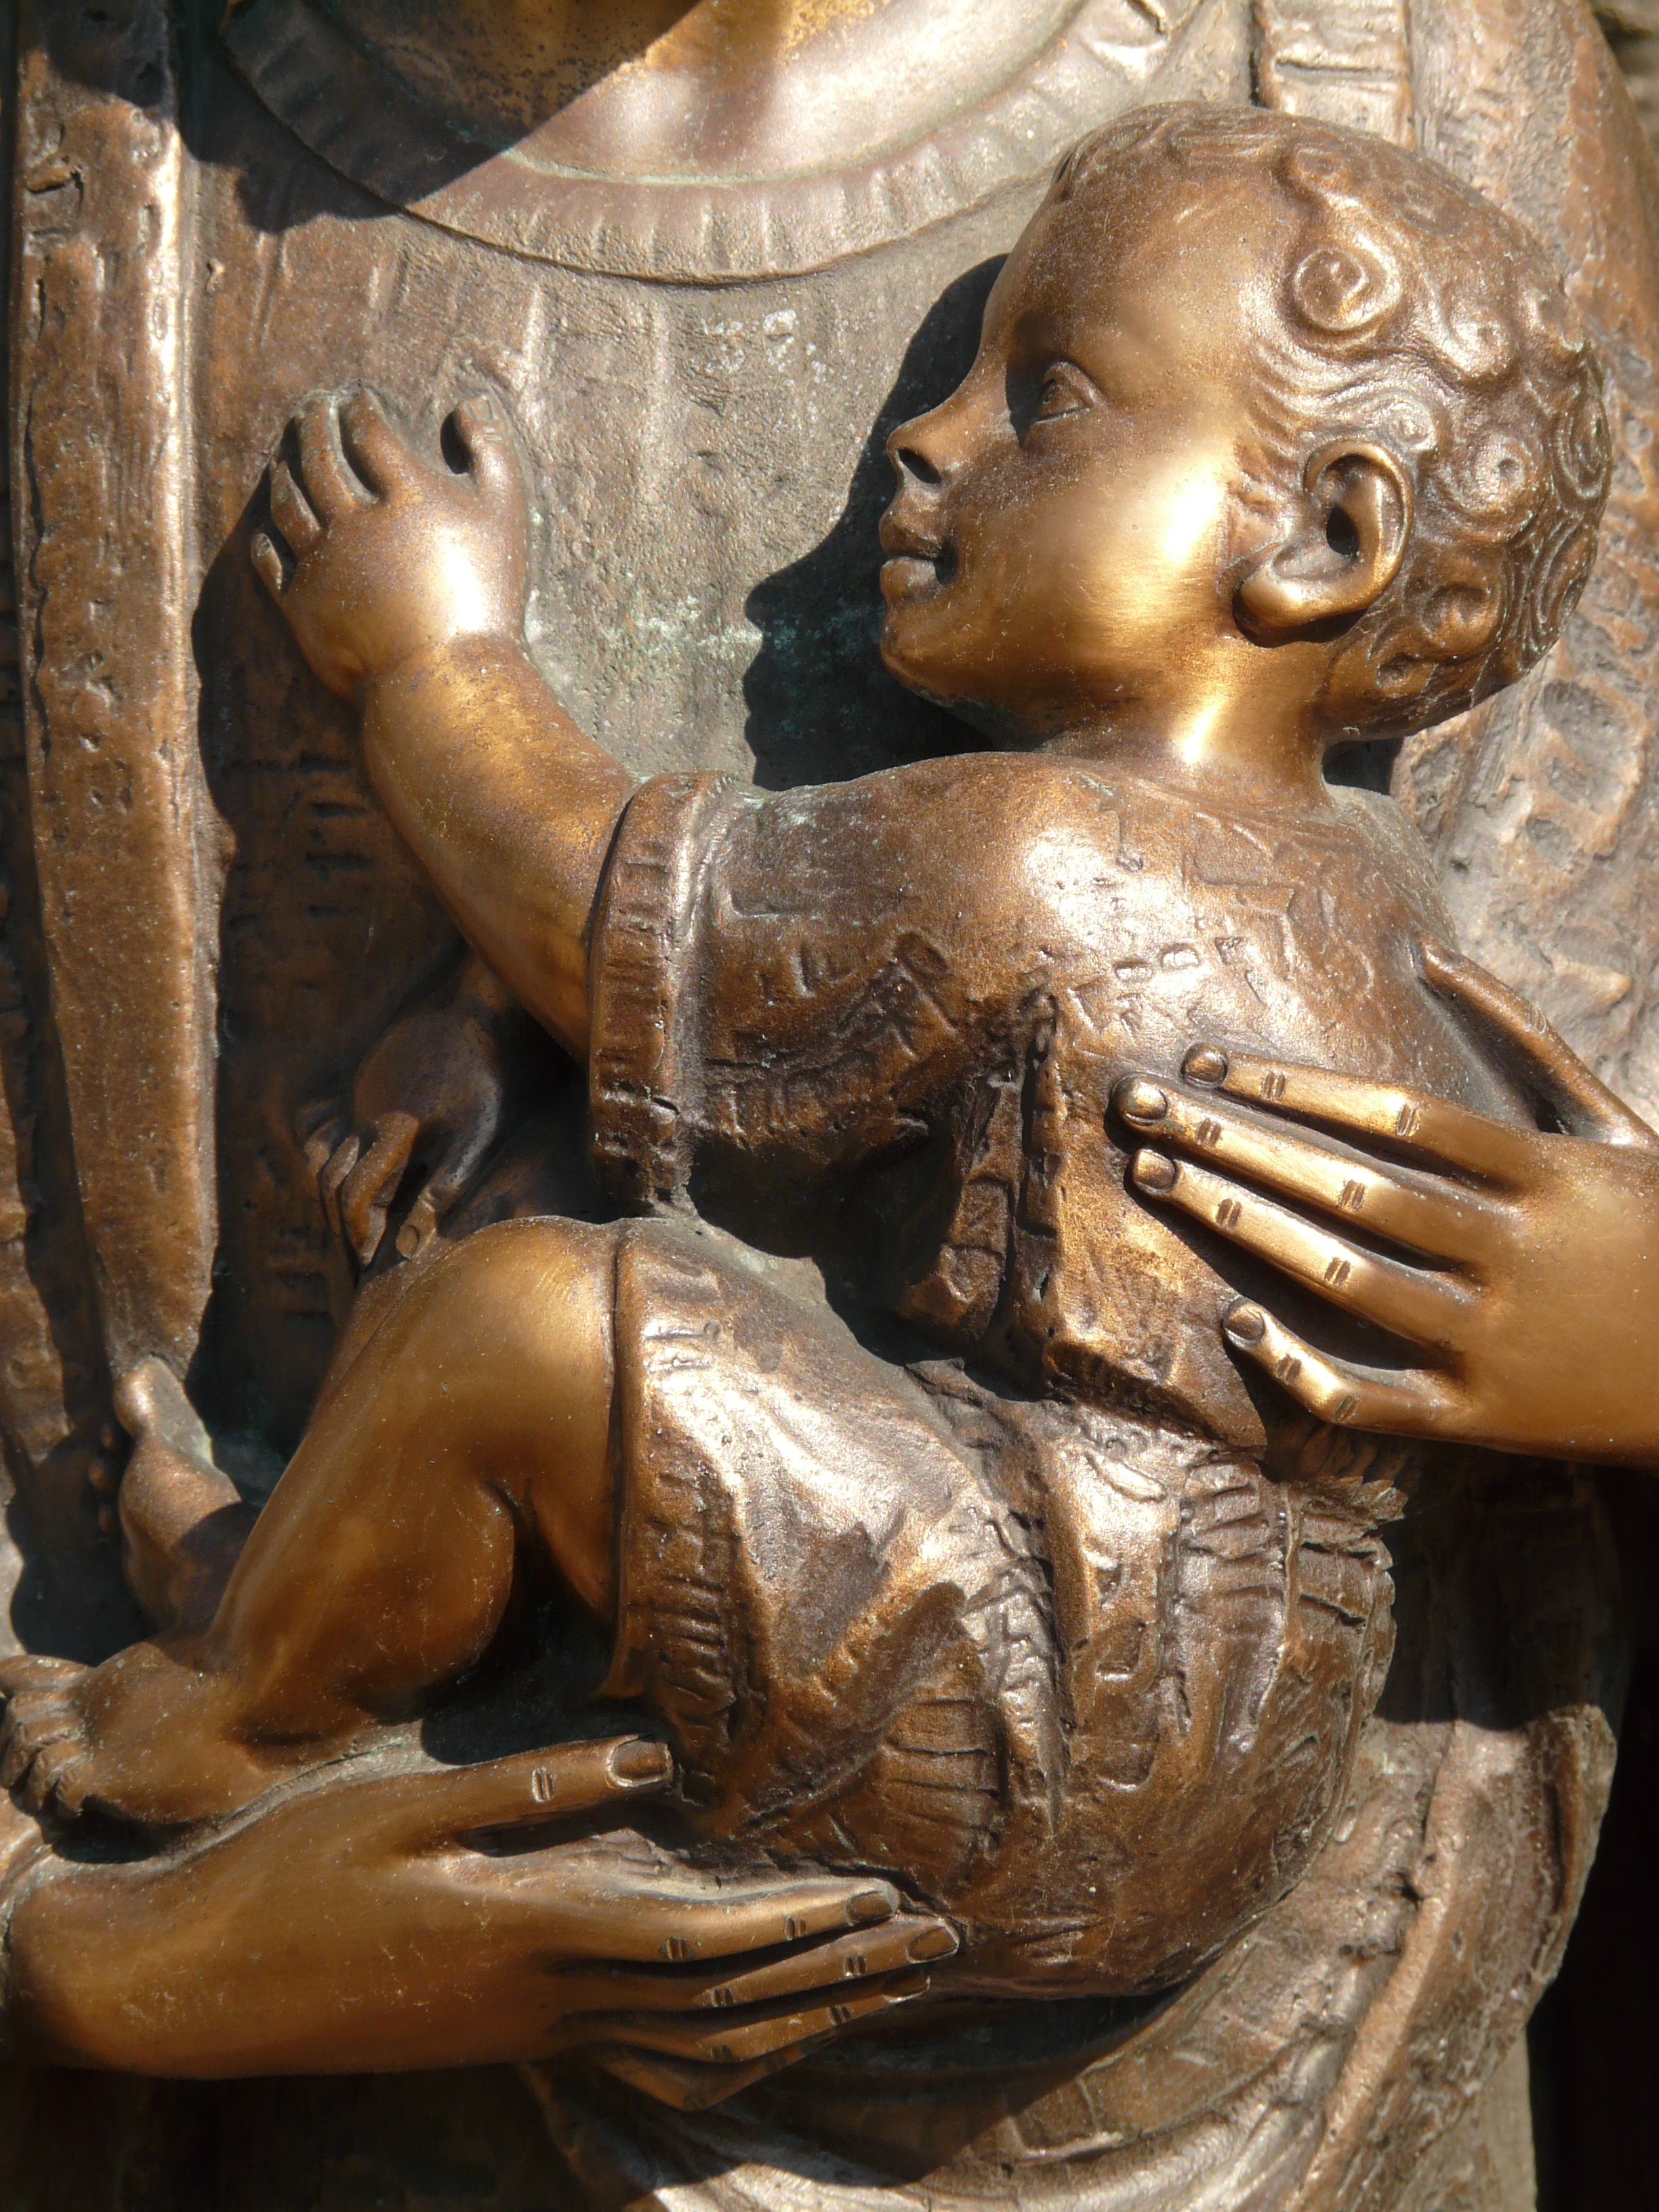
boy, monument, statue, metal, child, cemetery, tombstone, death, material, sculpture, art, mother, temple, bronze, carving, die, mythology, stone carving, bronze sculpture, ancient history